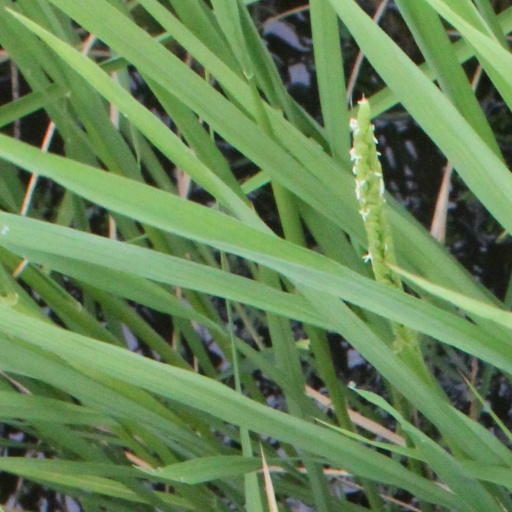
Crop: rice